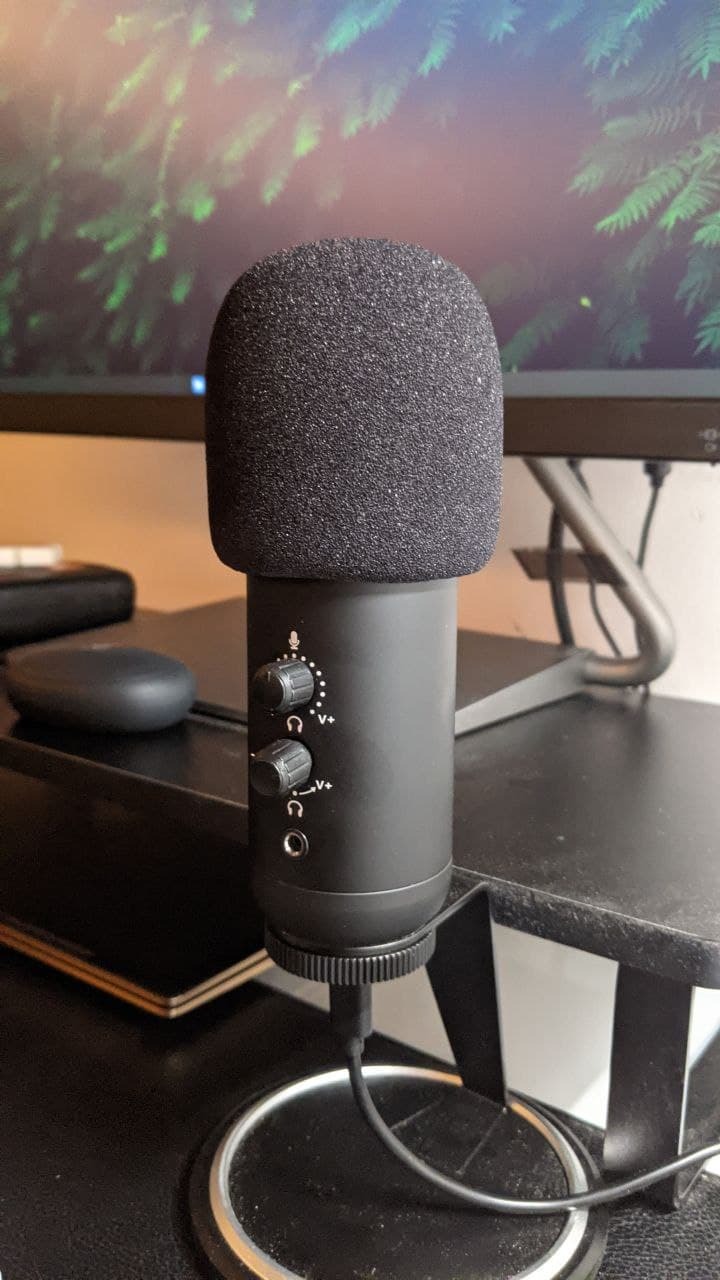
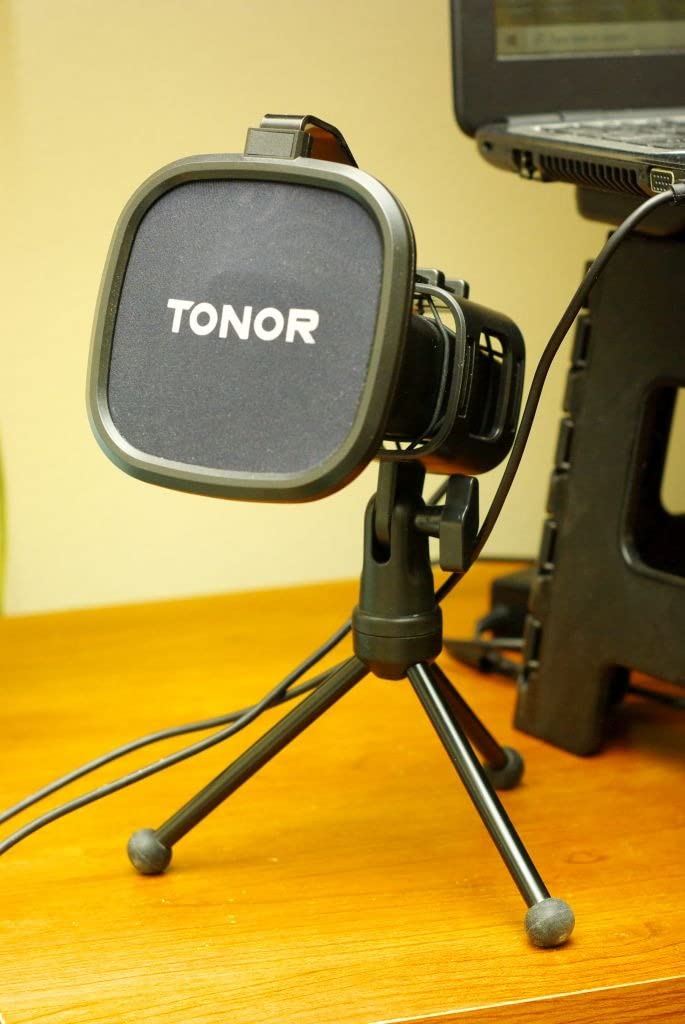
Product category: microphone
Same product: no